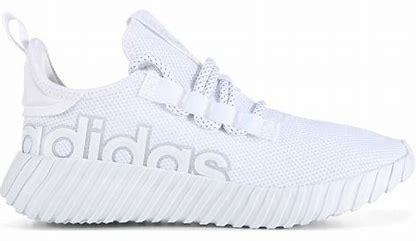
Brand: Adidas
Model: Kaptir